Ctenidium (mollusc)

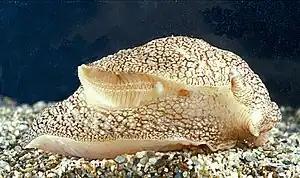
A live individual of "Pleurobranchaea meckelii"; the ctenidium is visible as a feather-like structure in this view of the right-hand side of the animal

A ctenidium is a respiratory organ or gill which is found in many molluscs. This structure exists in bivalves, cephalopods, polyplacophorans (chitons), and in aquatic gastropods such as freshwater snails and marine snails. Certain molluscs, such as the bivalves, possess paired ctenidia, but others, such as members of the Ampullariidae, bear a single ctenidium.